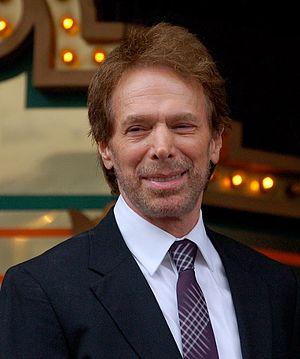
Jerry Bruckheimer, de son vrai nom, né le 21 septembre 1943 à Détroit, dans le Michigan, aux, est un producteur de télévision et de cinéma et acteur américain.